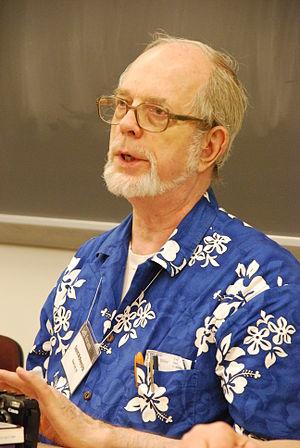
David Ernest McReynolds est un homme politique américain et activiste social.